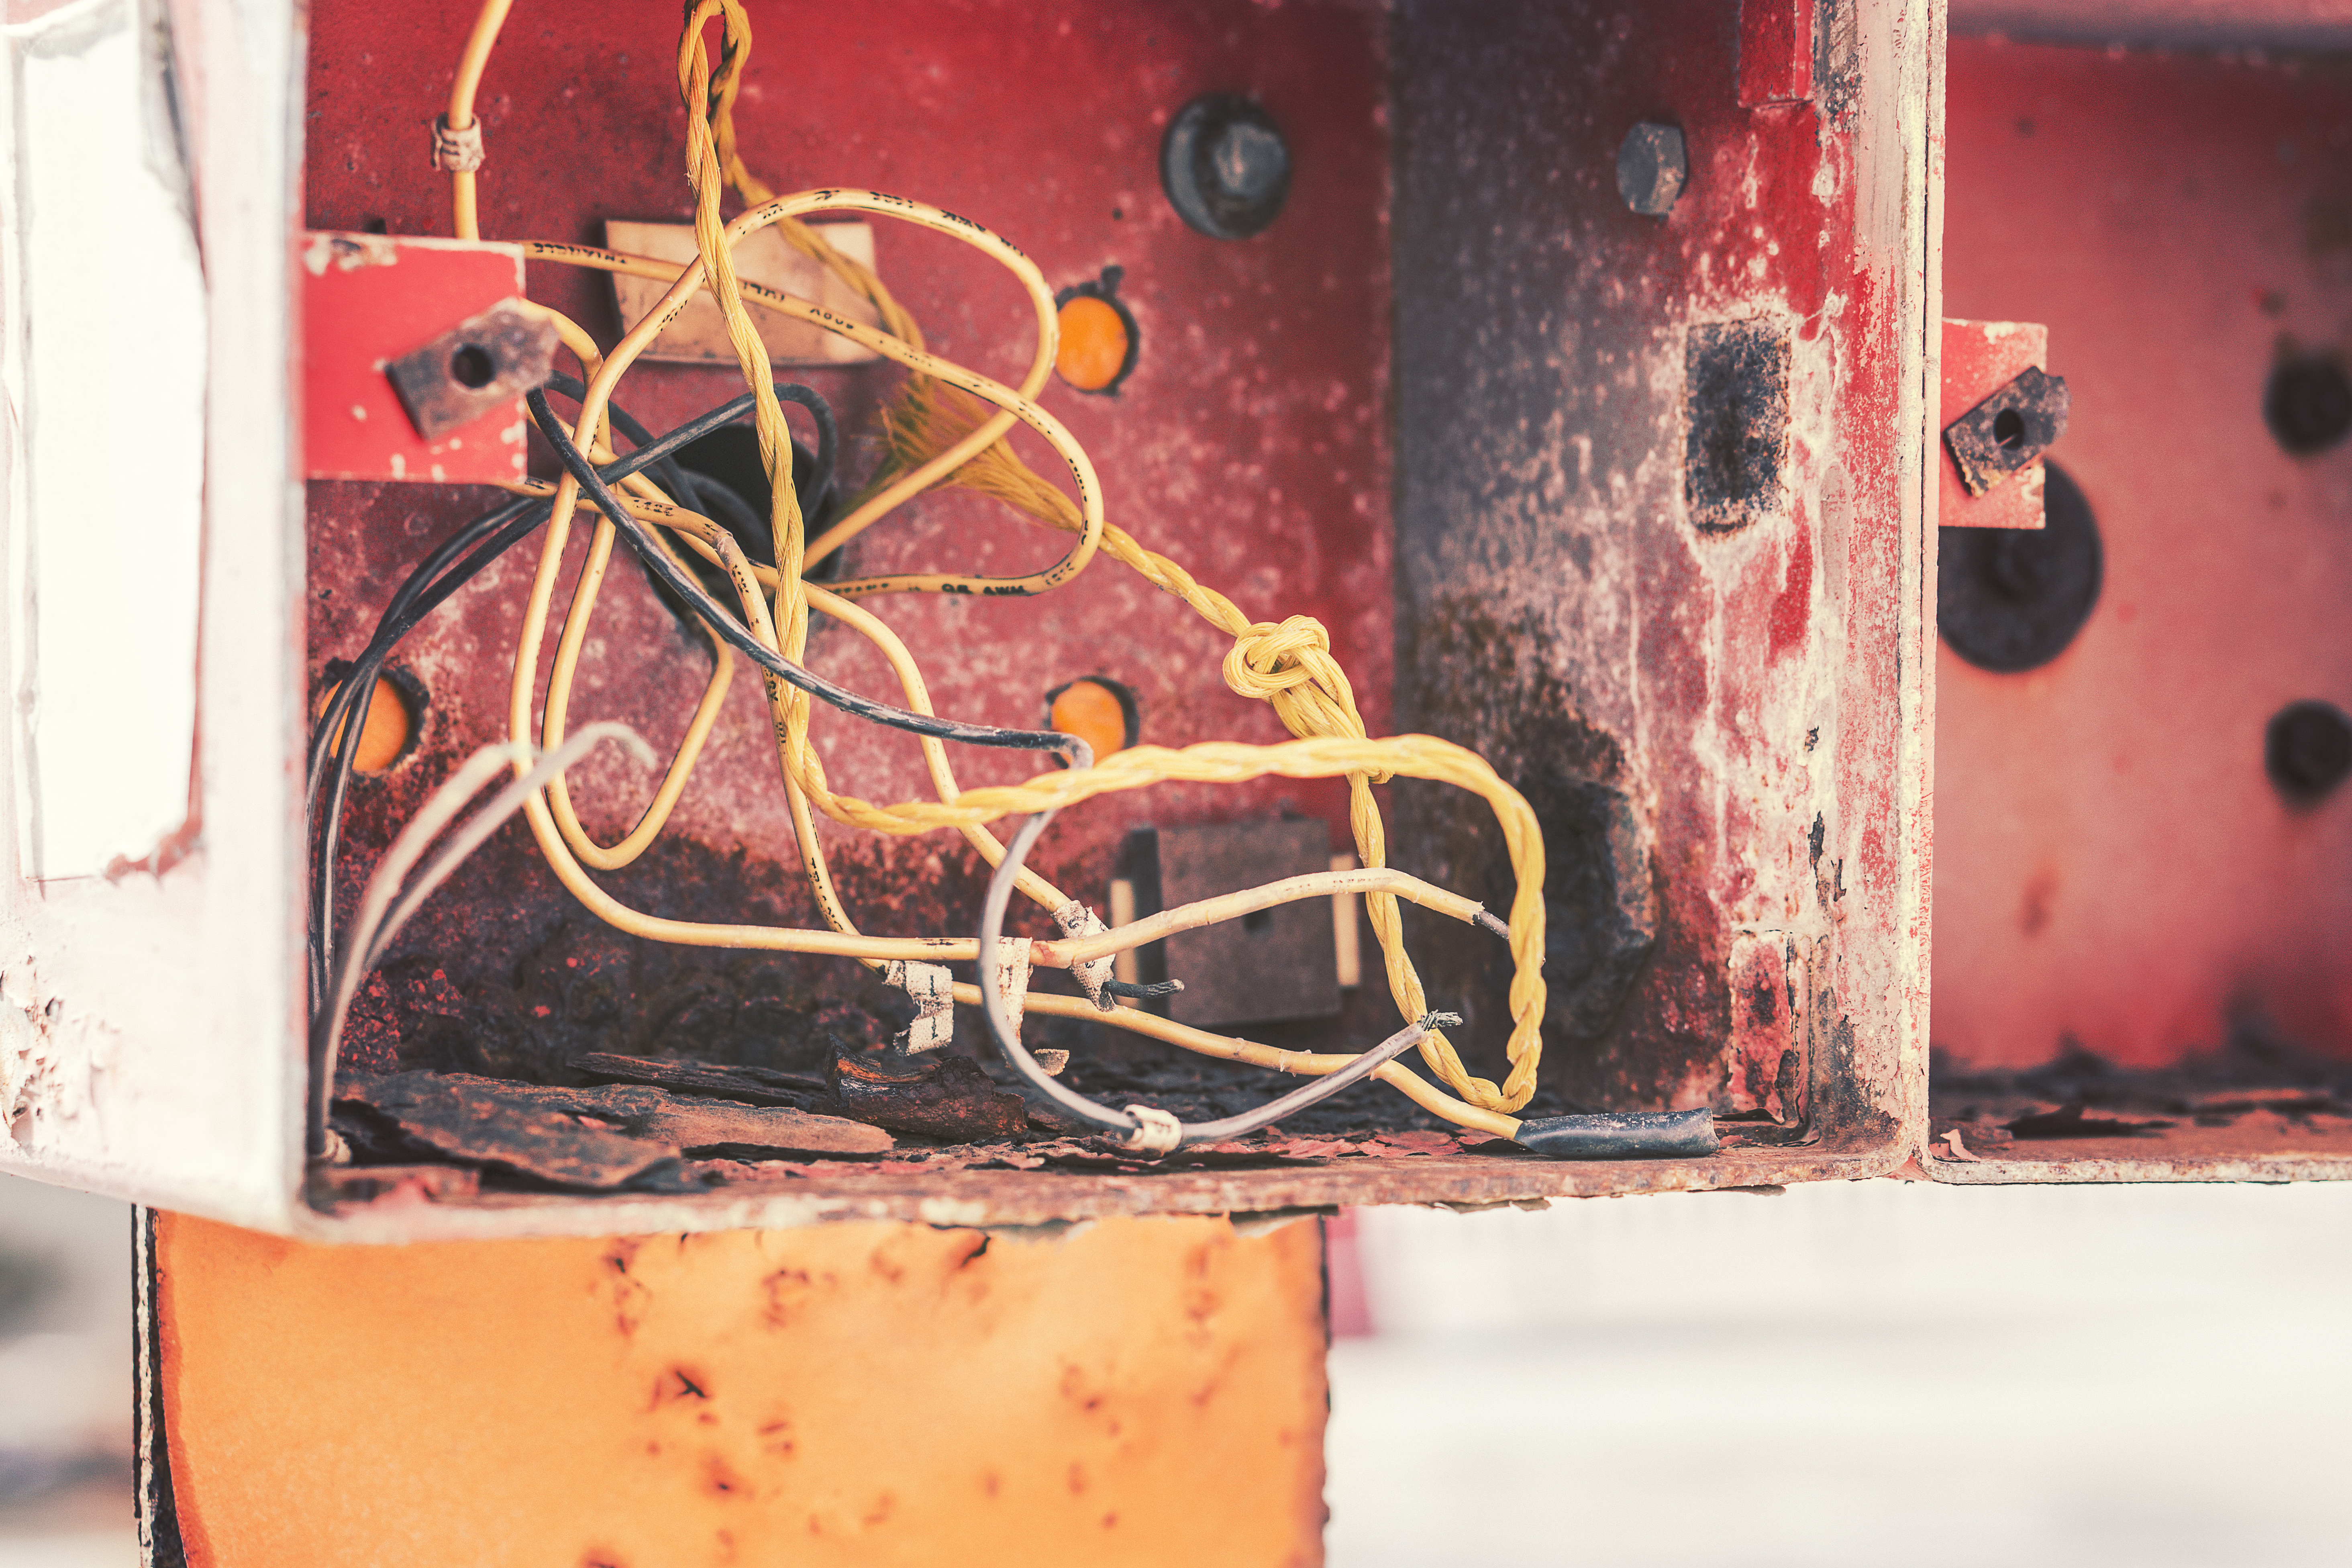
red, color, painting, electronic, art, design, cables, electric